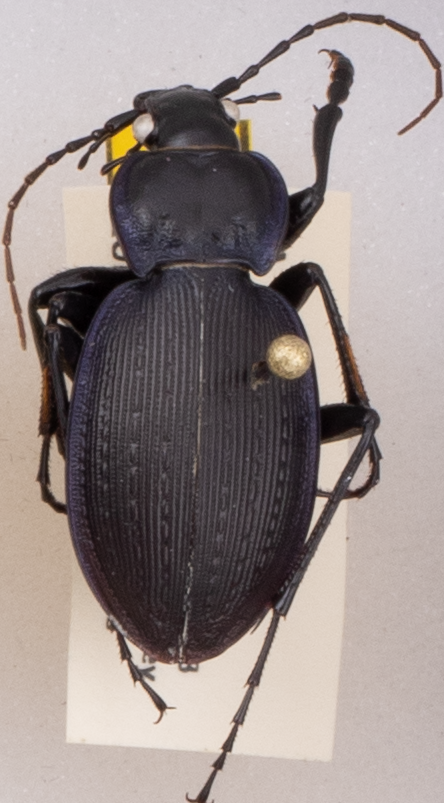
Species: Carabus goryi
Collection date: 2019-07-30
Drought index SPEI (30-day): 0.71
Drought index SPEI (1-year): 2.09
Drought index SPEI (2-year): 2.09